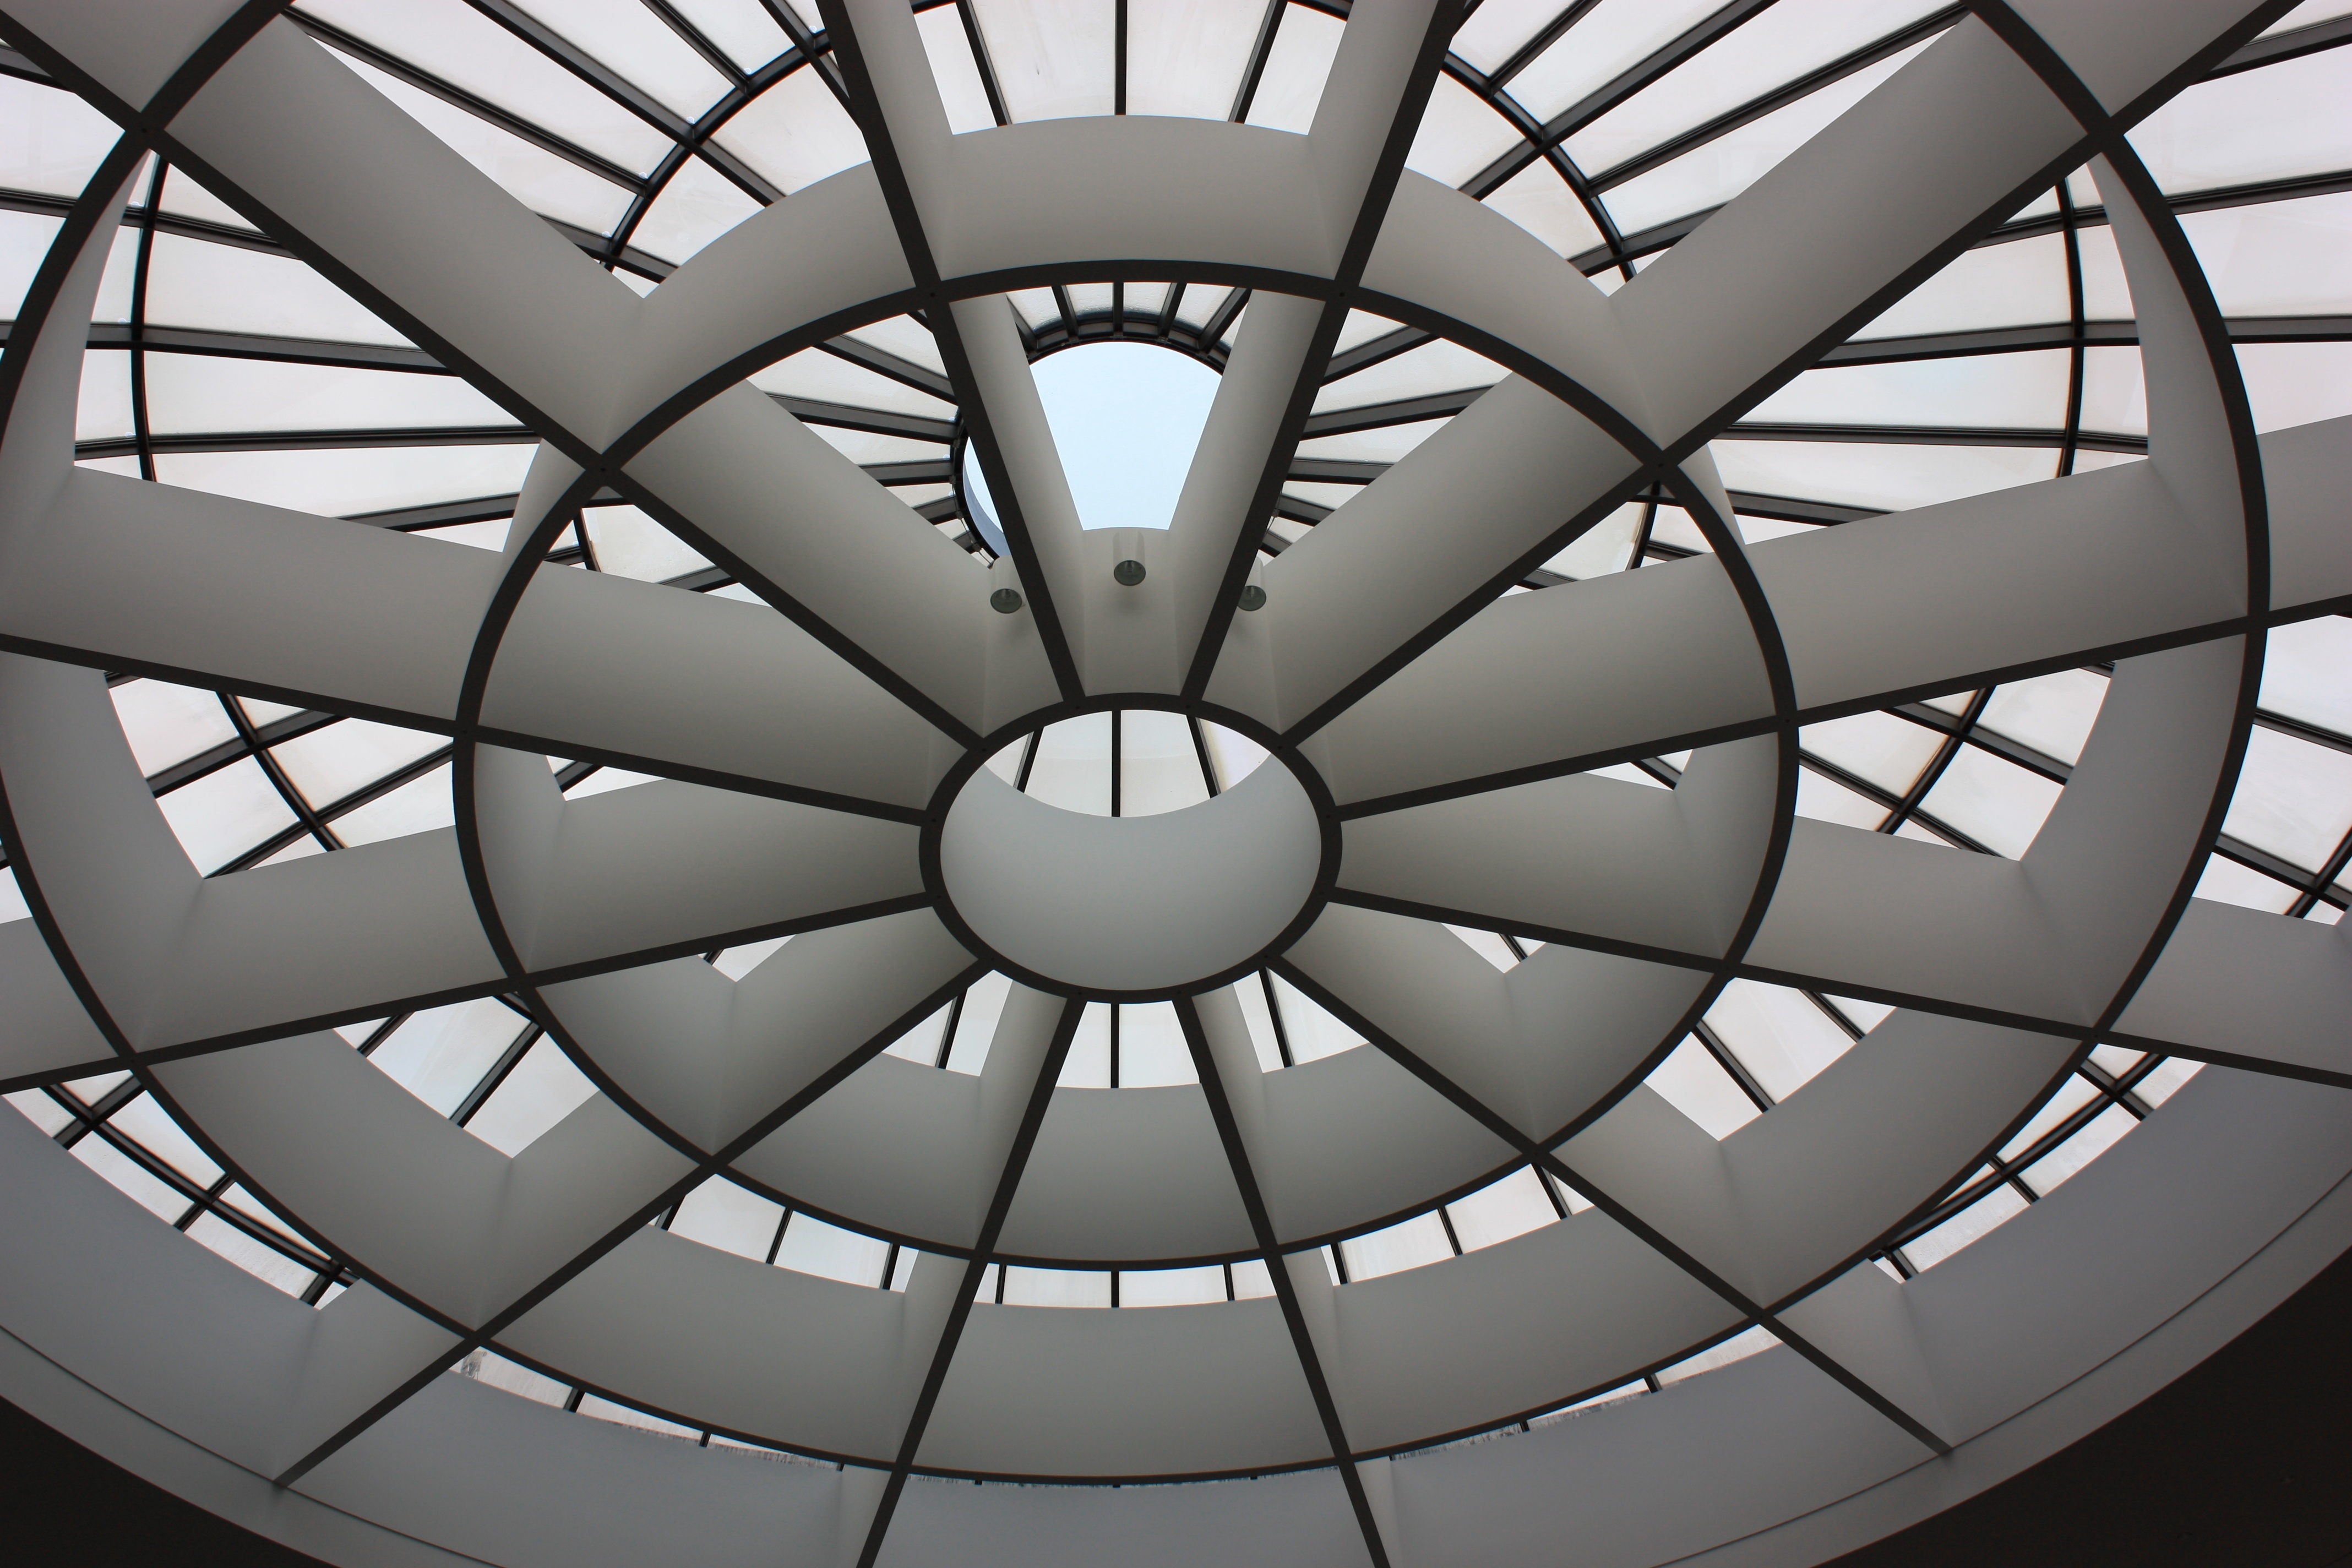
architecture, structure, wheel, spiral, window, glass, ceiling, monochrome, lighting, circle, design, symmetry, sphere, germany, dome, munich, daylighting